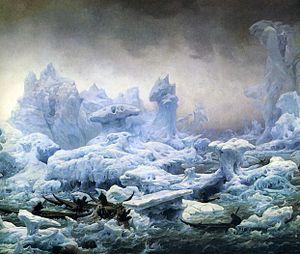
Le château de Dieppe est situé en bord de mer dans la ville normande de Dieppe. Il accueille depuis 1923 le musée municipal de Dieppe.